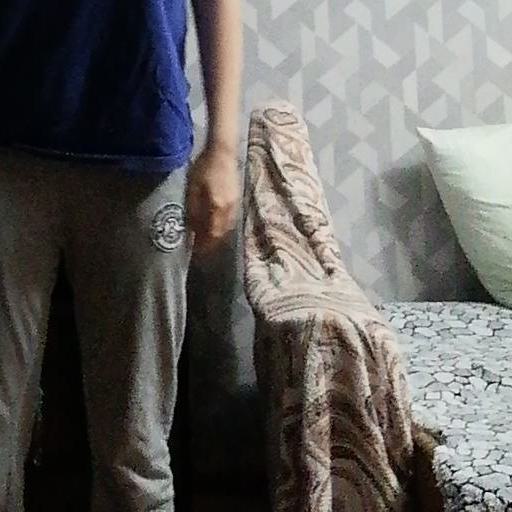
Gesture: no_gesture